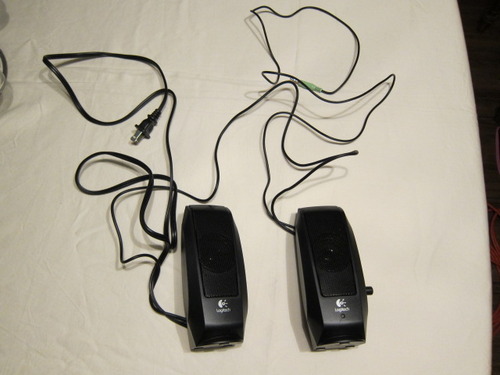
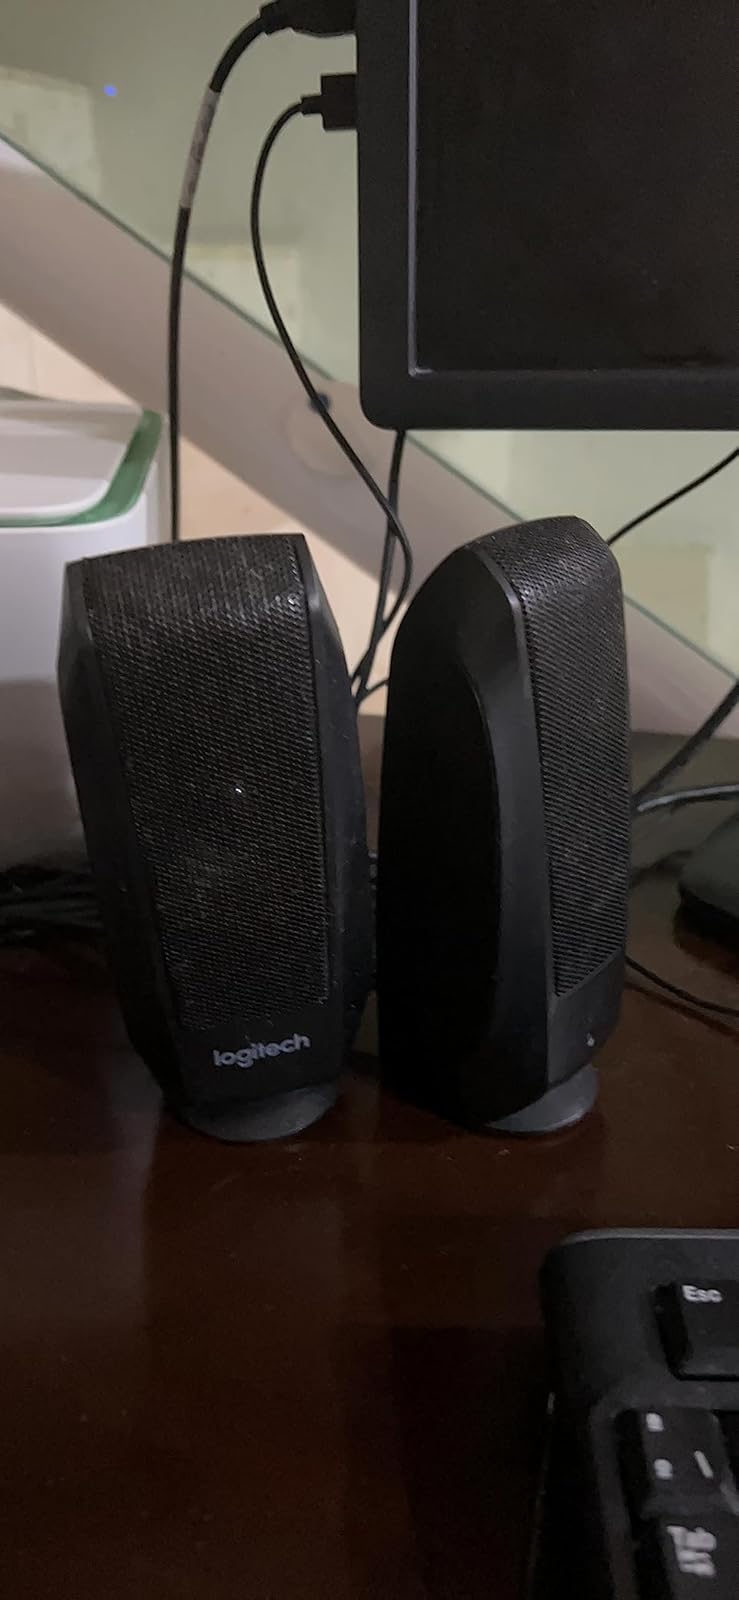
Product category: speaker
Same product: yes